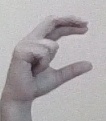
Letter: thal